Pearl Sherrod

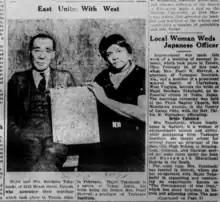
Clipping of Detroit's Tribune Independent newspaper featuring Pearl T. Sherrod and Satokata Takahashi's marriage.

Sherrod’s experiences while living in Detroit played a pivotal role in the formation of her interest in Black internationalist feminism and activism. In the 1930s, she became involved with the Nation of Islam (NOI) when its founder, Wallace D. Fard, began spreading his teachings in the Black community of Detroit. Fard encouraged a unique form of Islam and urged followers to reject the traditional classifications of race, an idea that later influenced Sherrod’s beliefs on the necessity of racial unity in the third world. Sherrod joined the NOI because she believed the organization could improve her and her family’s social conditions. After the NOI was taken over by Elijah Muhammad, who took more patriarchal stances on organizational leadership, Sherrod left the group.